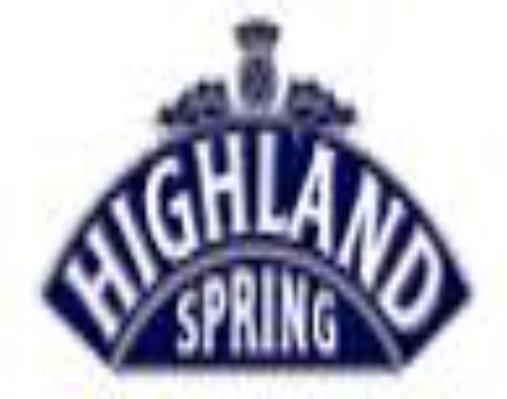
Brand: Highland Spring
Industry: Food